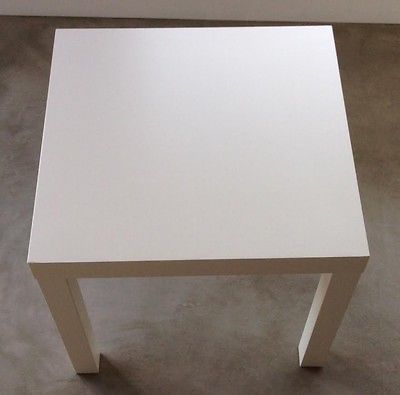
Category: table